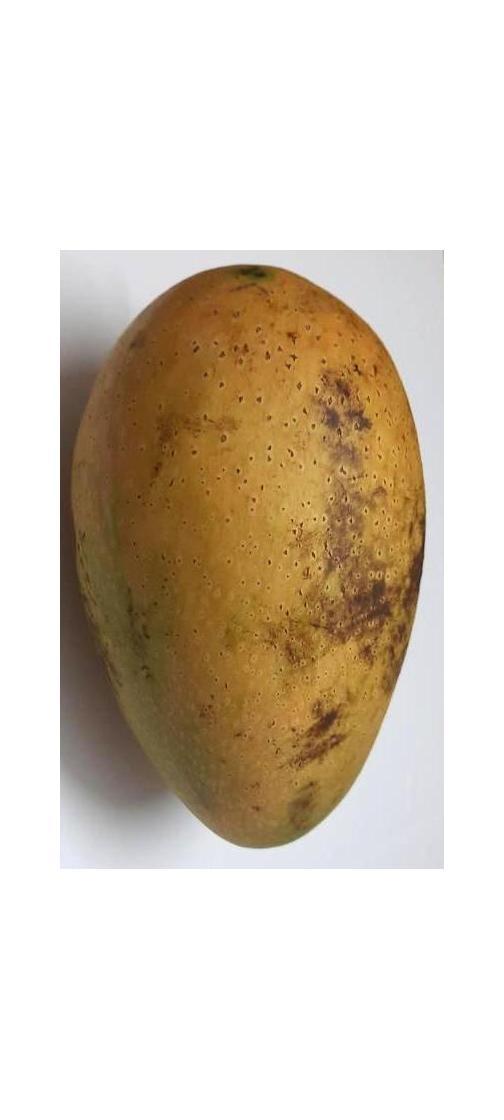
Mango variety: Ashshina Classic